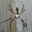
Label: spider